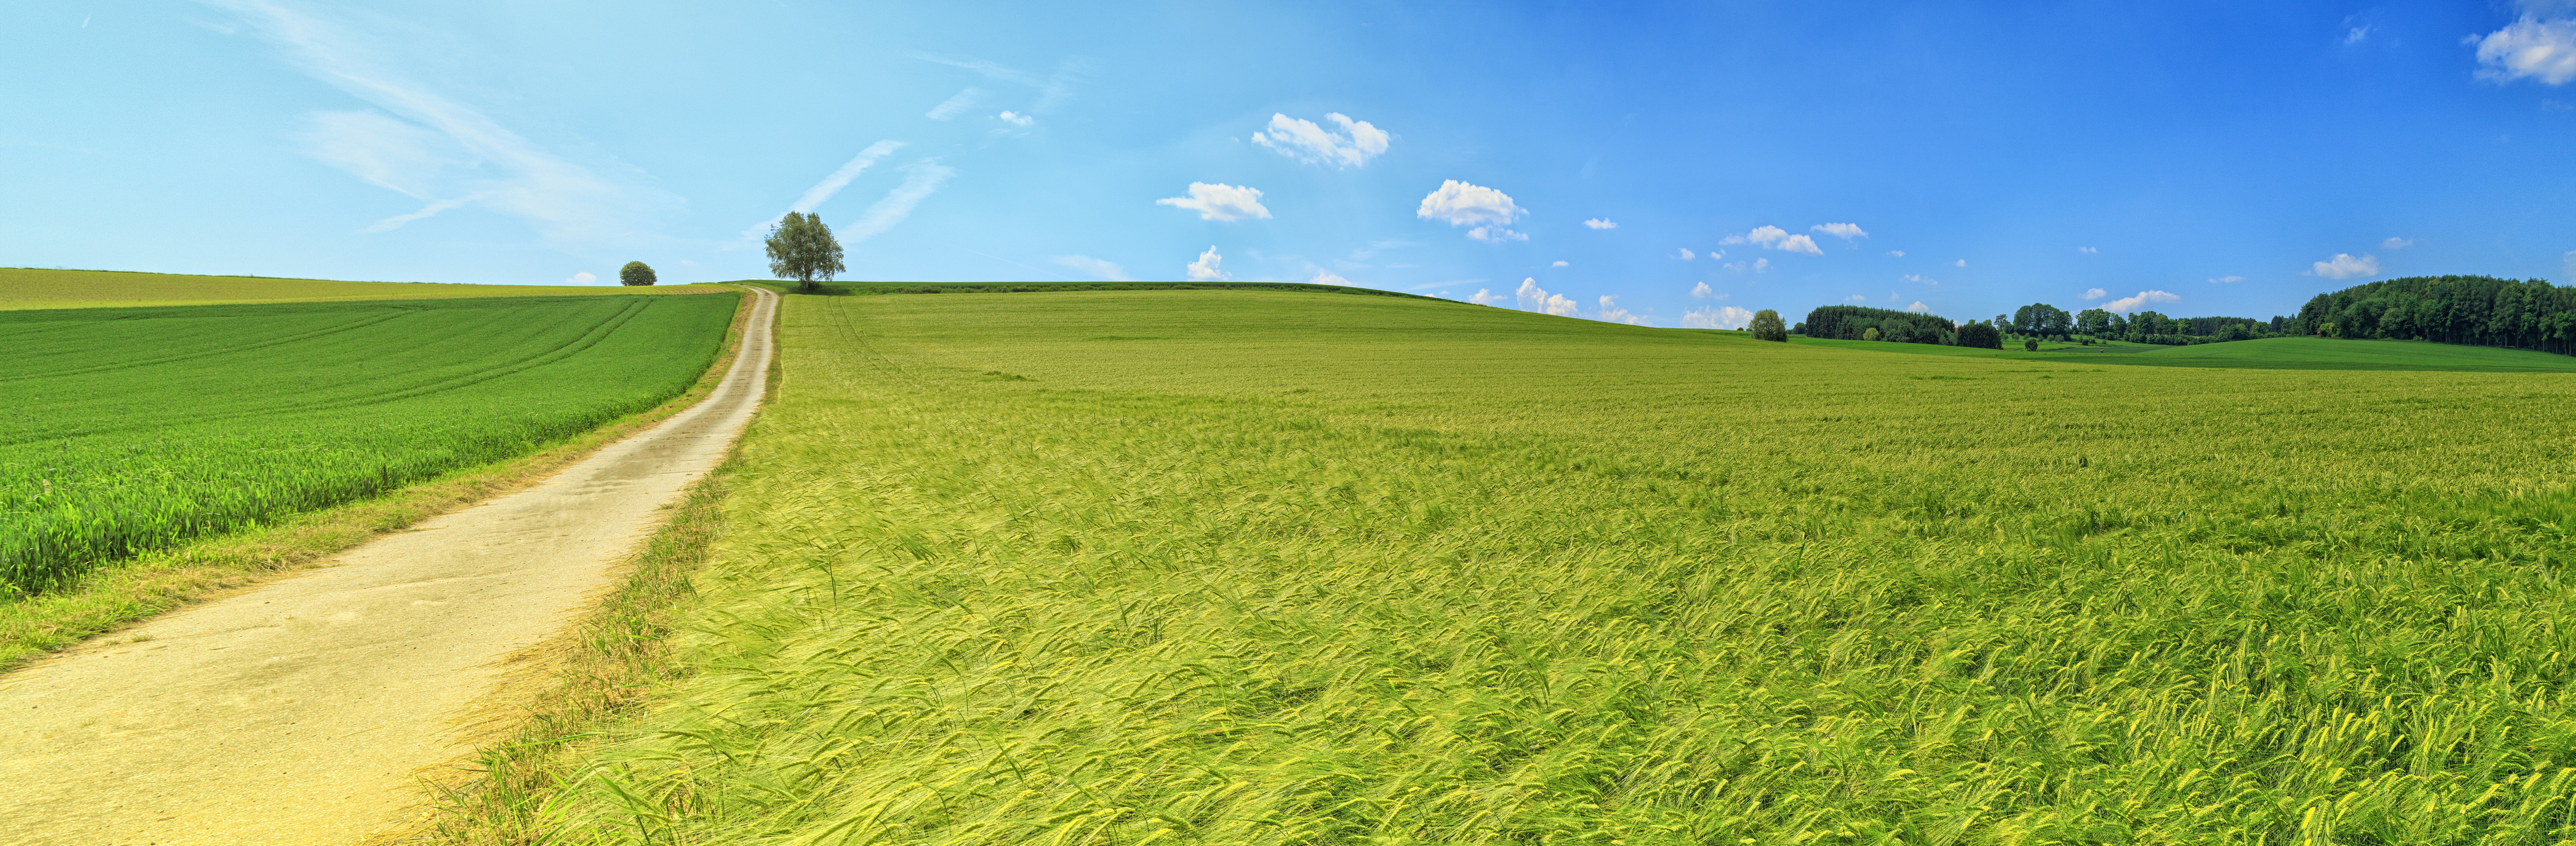
grassland, field, natural landscape, green, grass, land lot, pasture, natural environment, plain, meadow, prairie, sky, grass family, lawn, rural area, agriculture, paddy field, crop, ecoregion, plant, farm, landscape, hill, photography, fodder, steppe